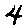
Label: 4